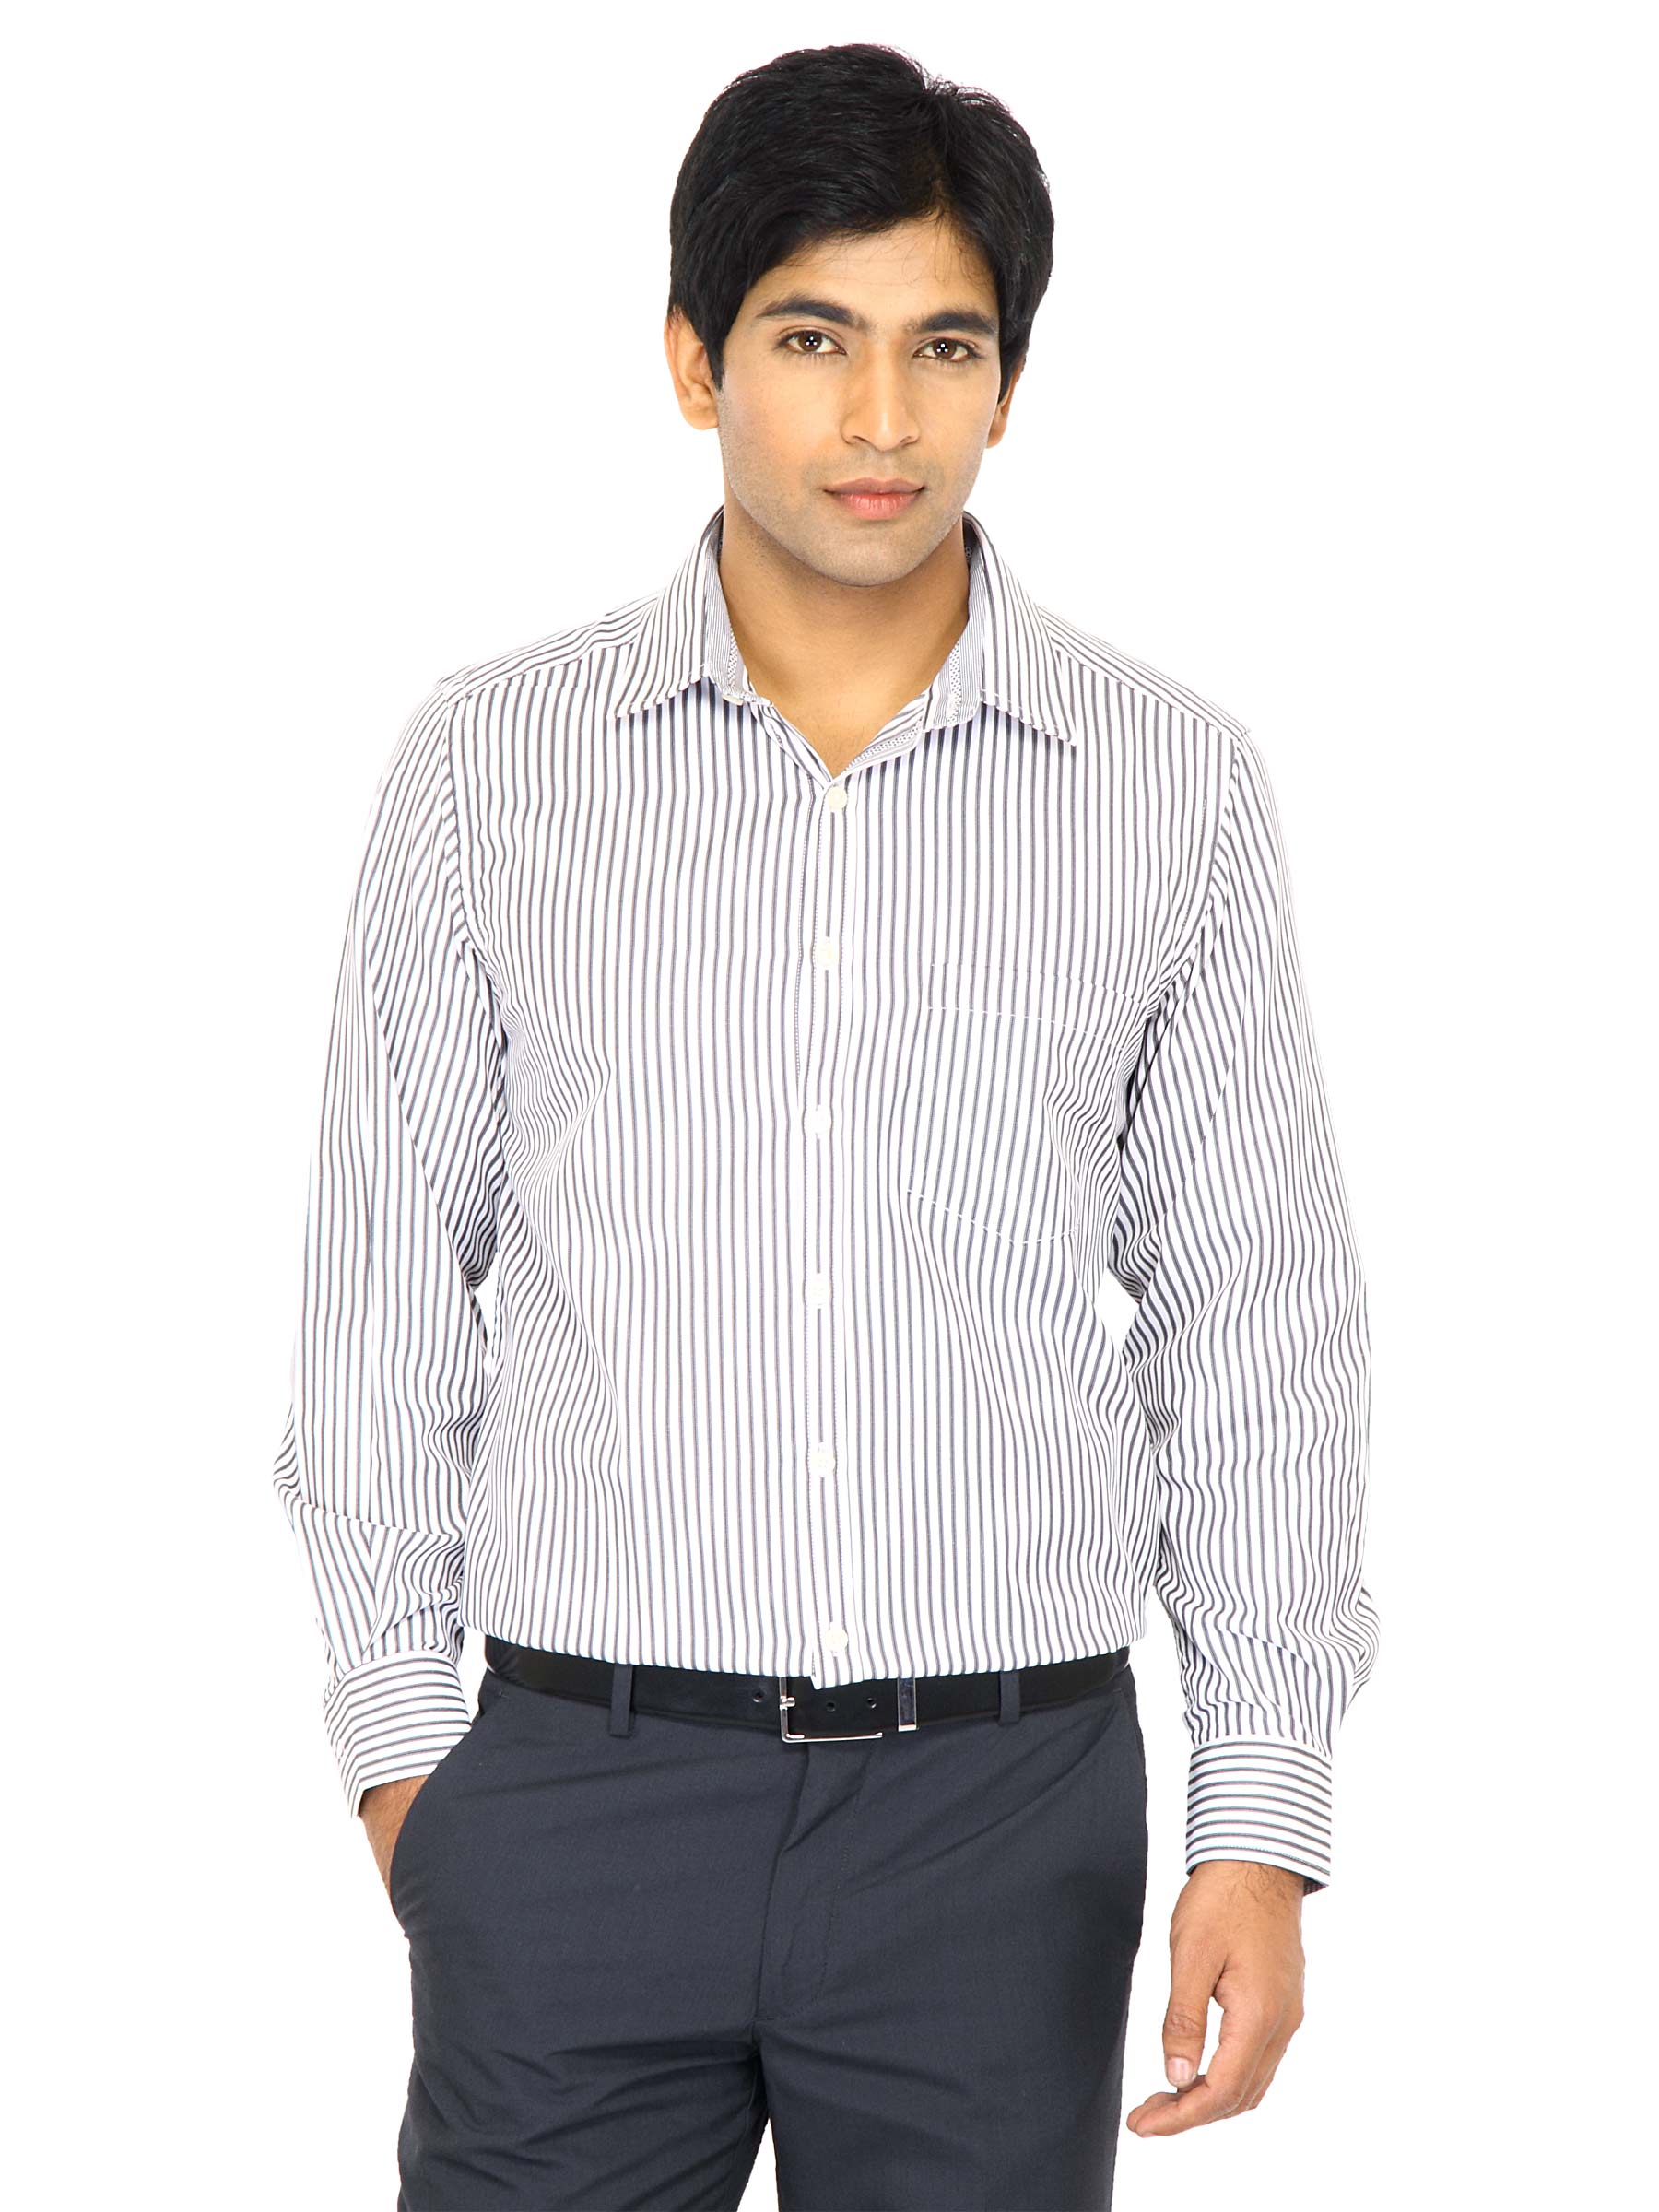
Indigo Nation Men Stripes Black Shirts
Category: Apparel / Topwear / Shirts
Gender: Men
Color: Black
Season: Fall 2011
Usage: Formal